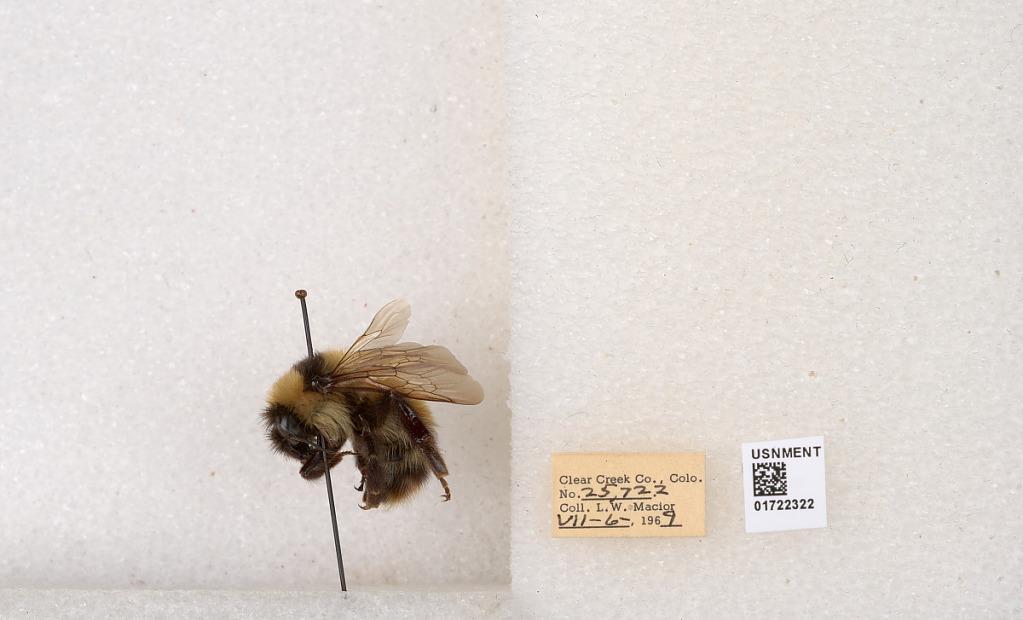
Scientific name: Bombus kirbyellus
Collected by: L. Macior
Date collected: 1969-7-6
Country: United States
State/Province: Colorado
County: Clear Creek
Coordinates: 39.6891, -105.644